Keperra, Queensland

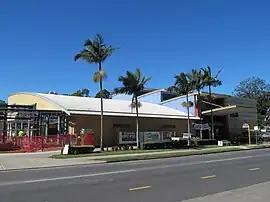
Dawson Parade, Keperra

Keperra is a suburb in the City of Brisbane, Queensland, Australia. It is located by road north-west of the Brisbane central business district. In the , Keperra had a population of 7,014 people.